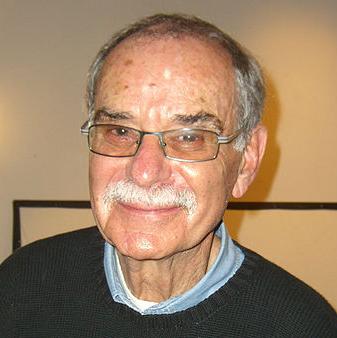
Age: 75